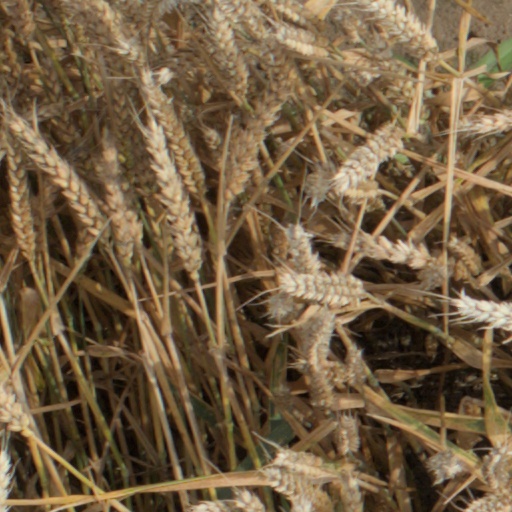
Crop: wheat